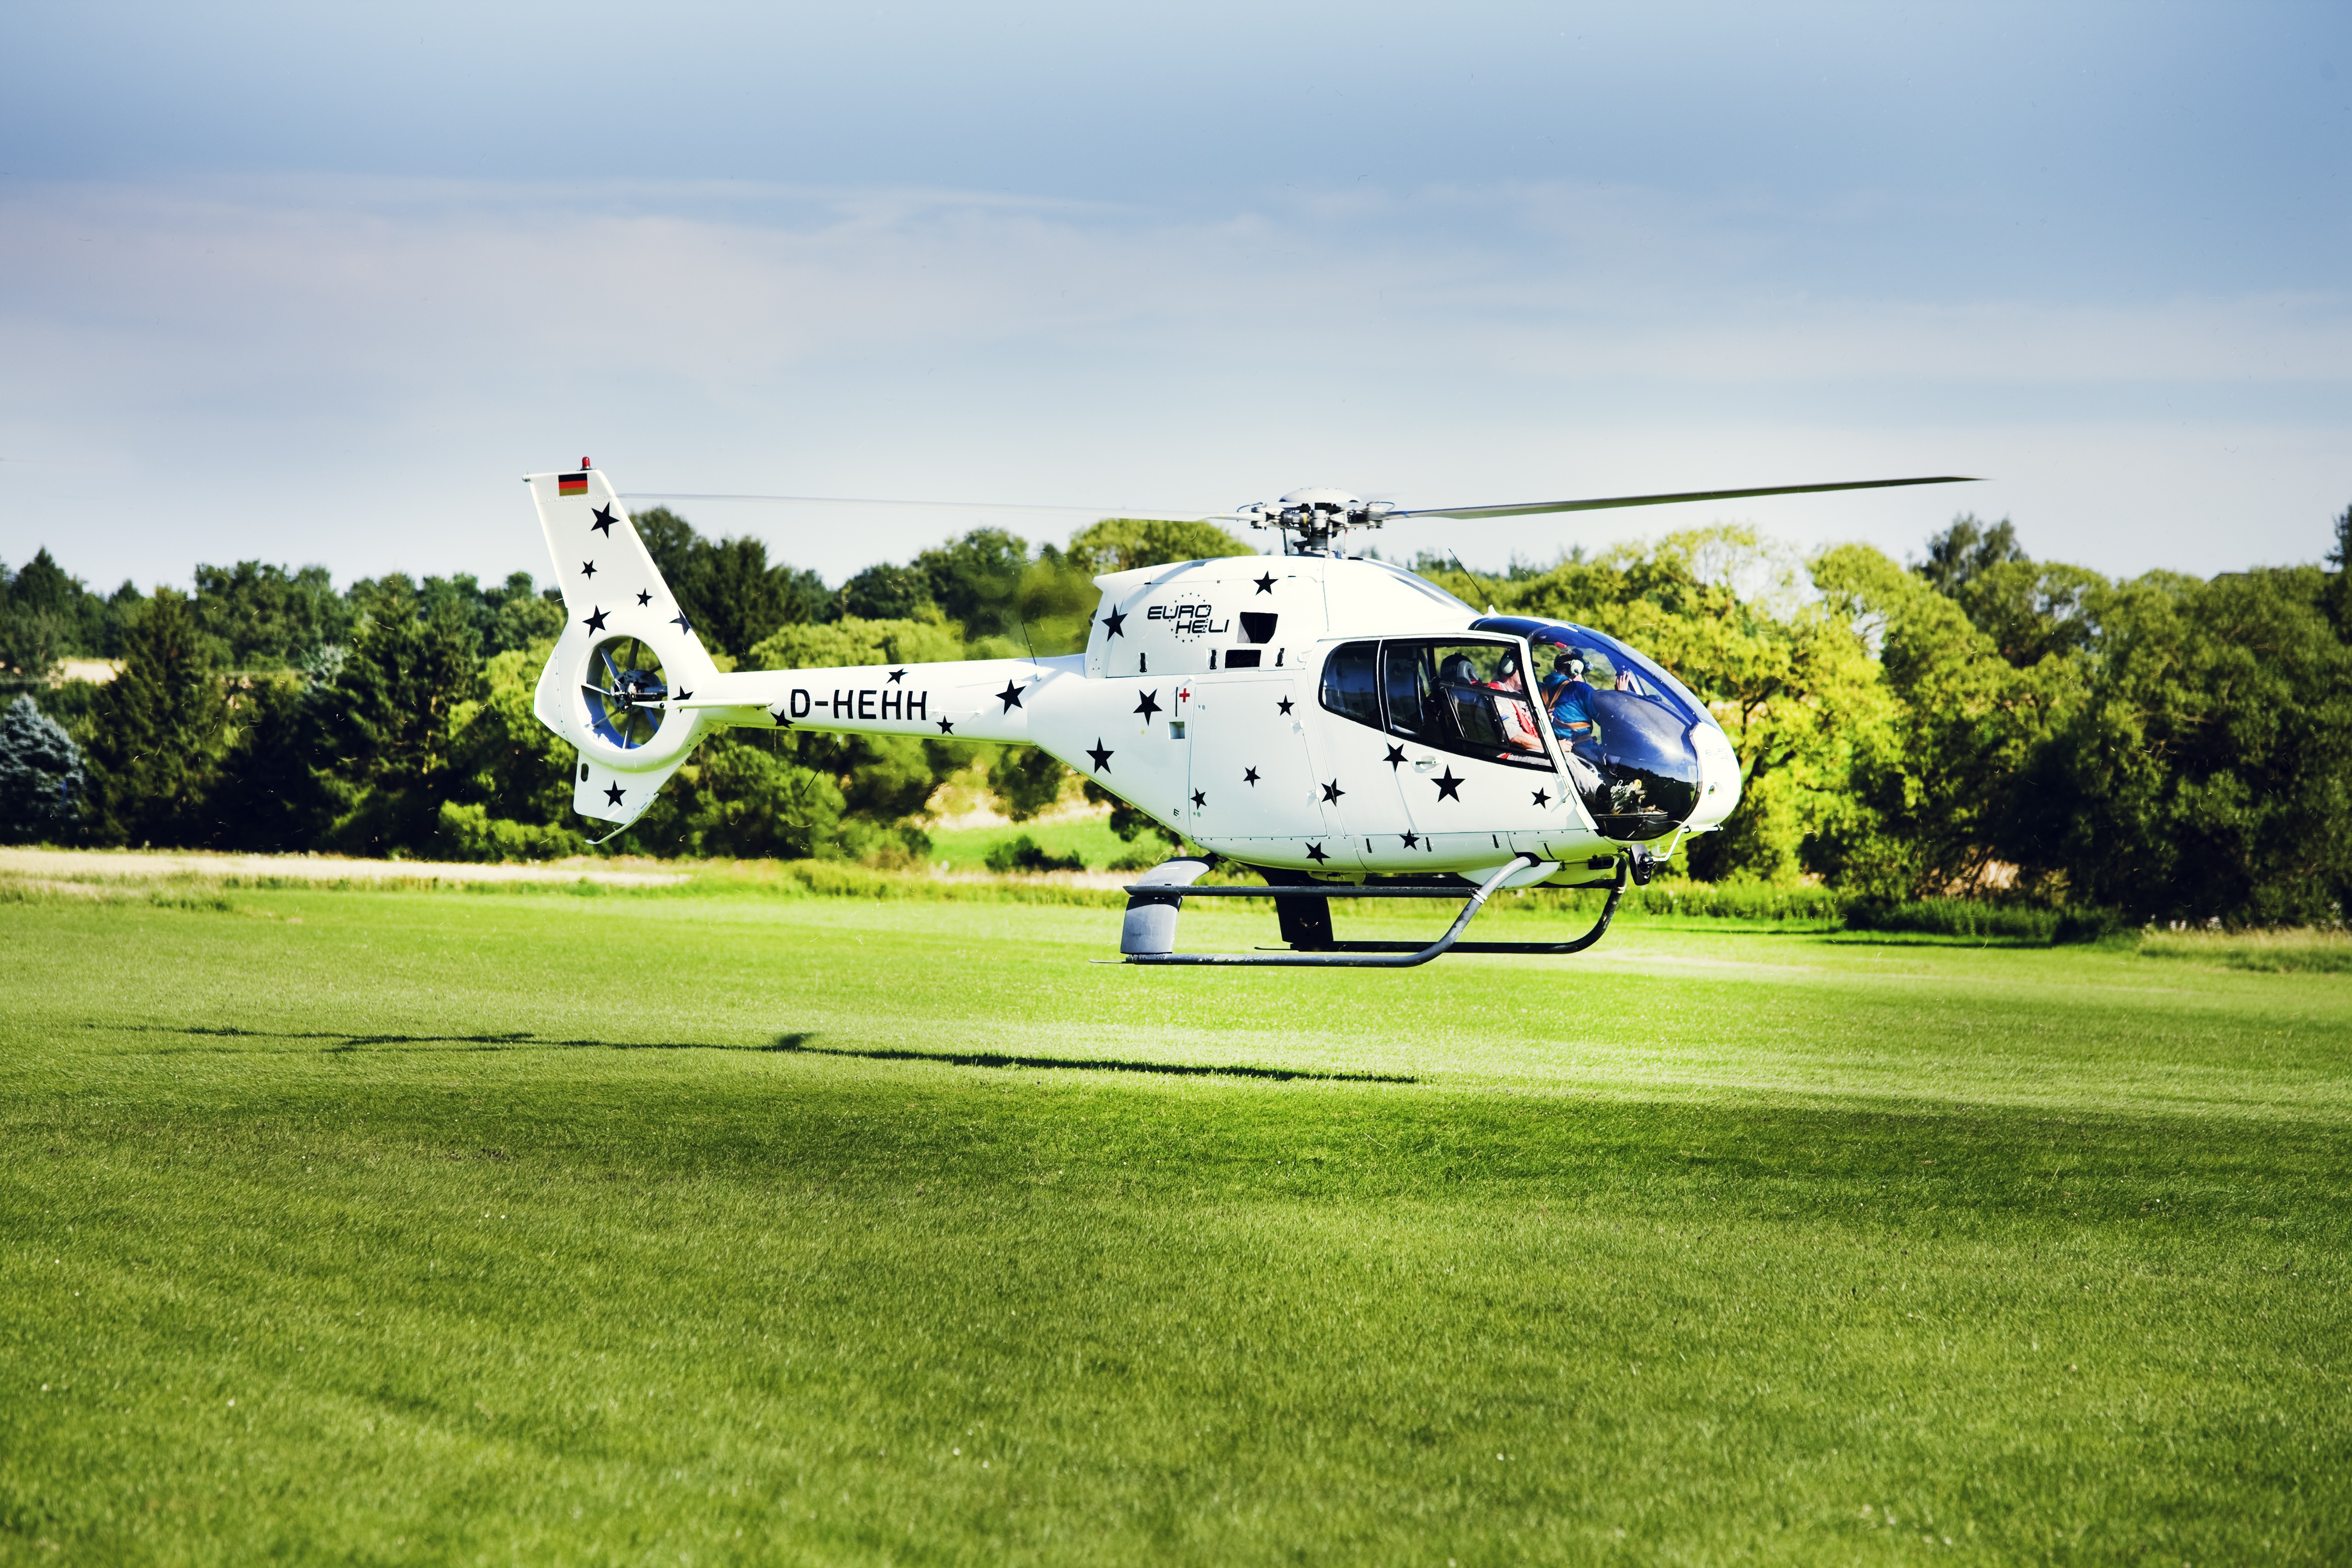
forest, meadow, land, fly, aircraft, vehicle, aviation, flight, helicopter, departure, arrival, propeller, landing, rotorcraft, take off, air force, atmosphere of earth, military helicopter